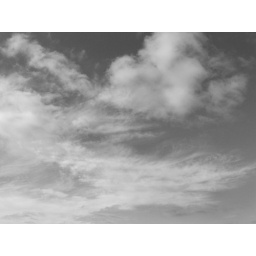
More clouds photographed in black and white